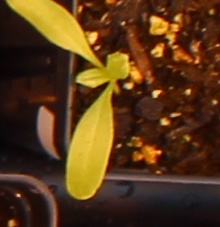
Label: Sugar beet